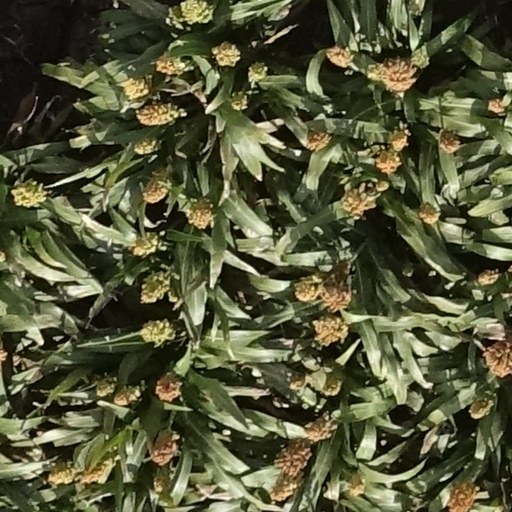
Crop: sorghum